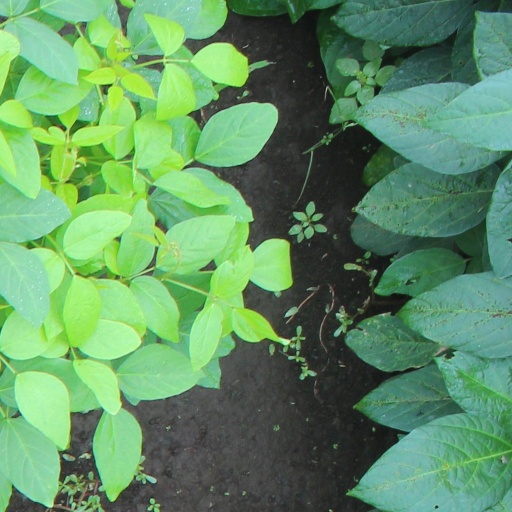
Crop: soybean